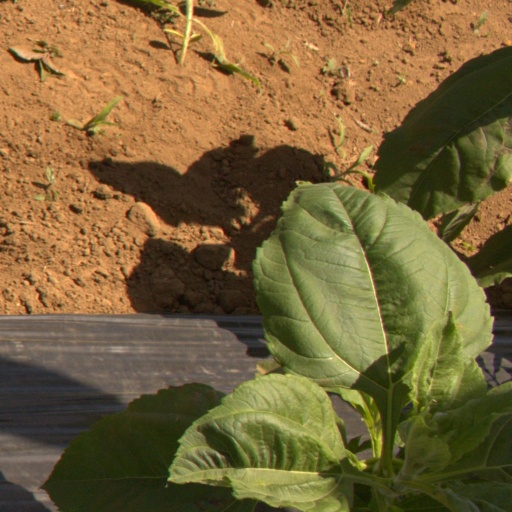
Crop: Jerusalem artichoke